South Bay (Texas)

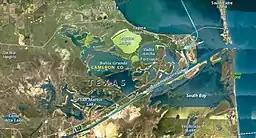
South Bay at Texas Gulf Coast

South Bay is a bay in the Laguna Madre in Texas separated from the Gulf of Mexico by Brazos Island. It is the southernmost bay in Texas, about north of the Texas-Mexico Border.